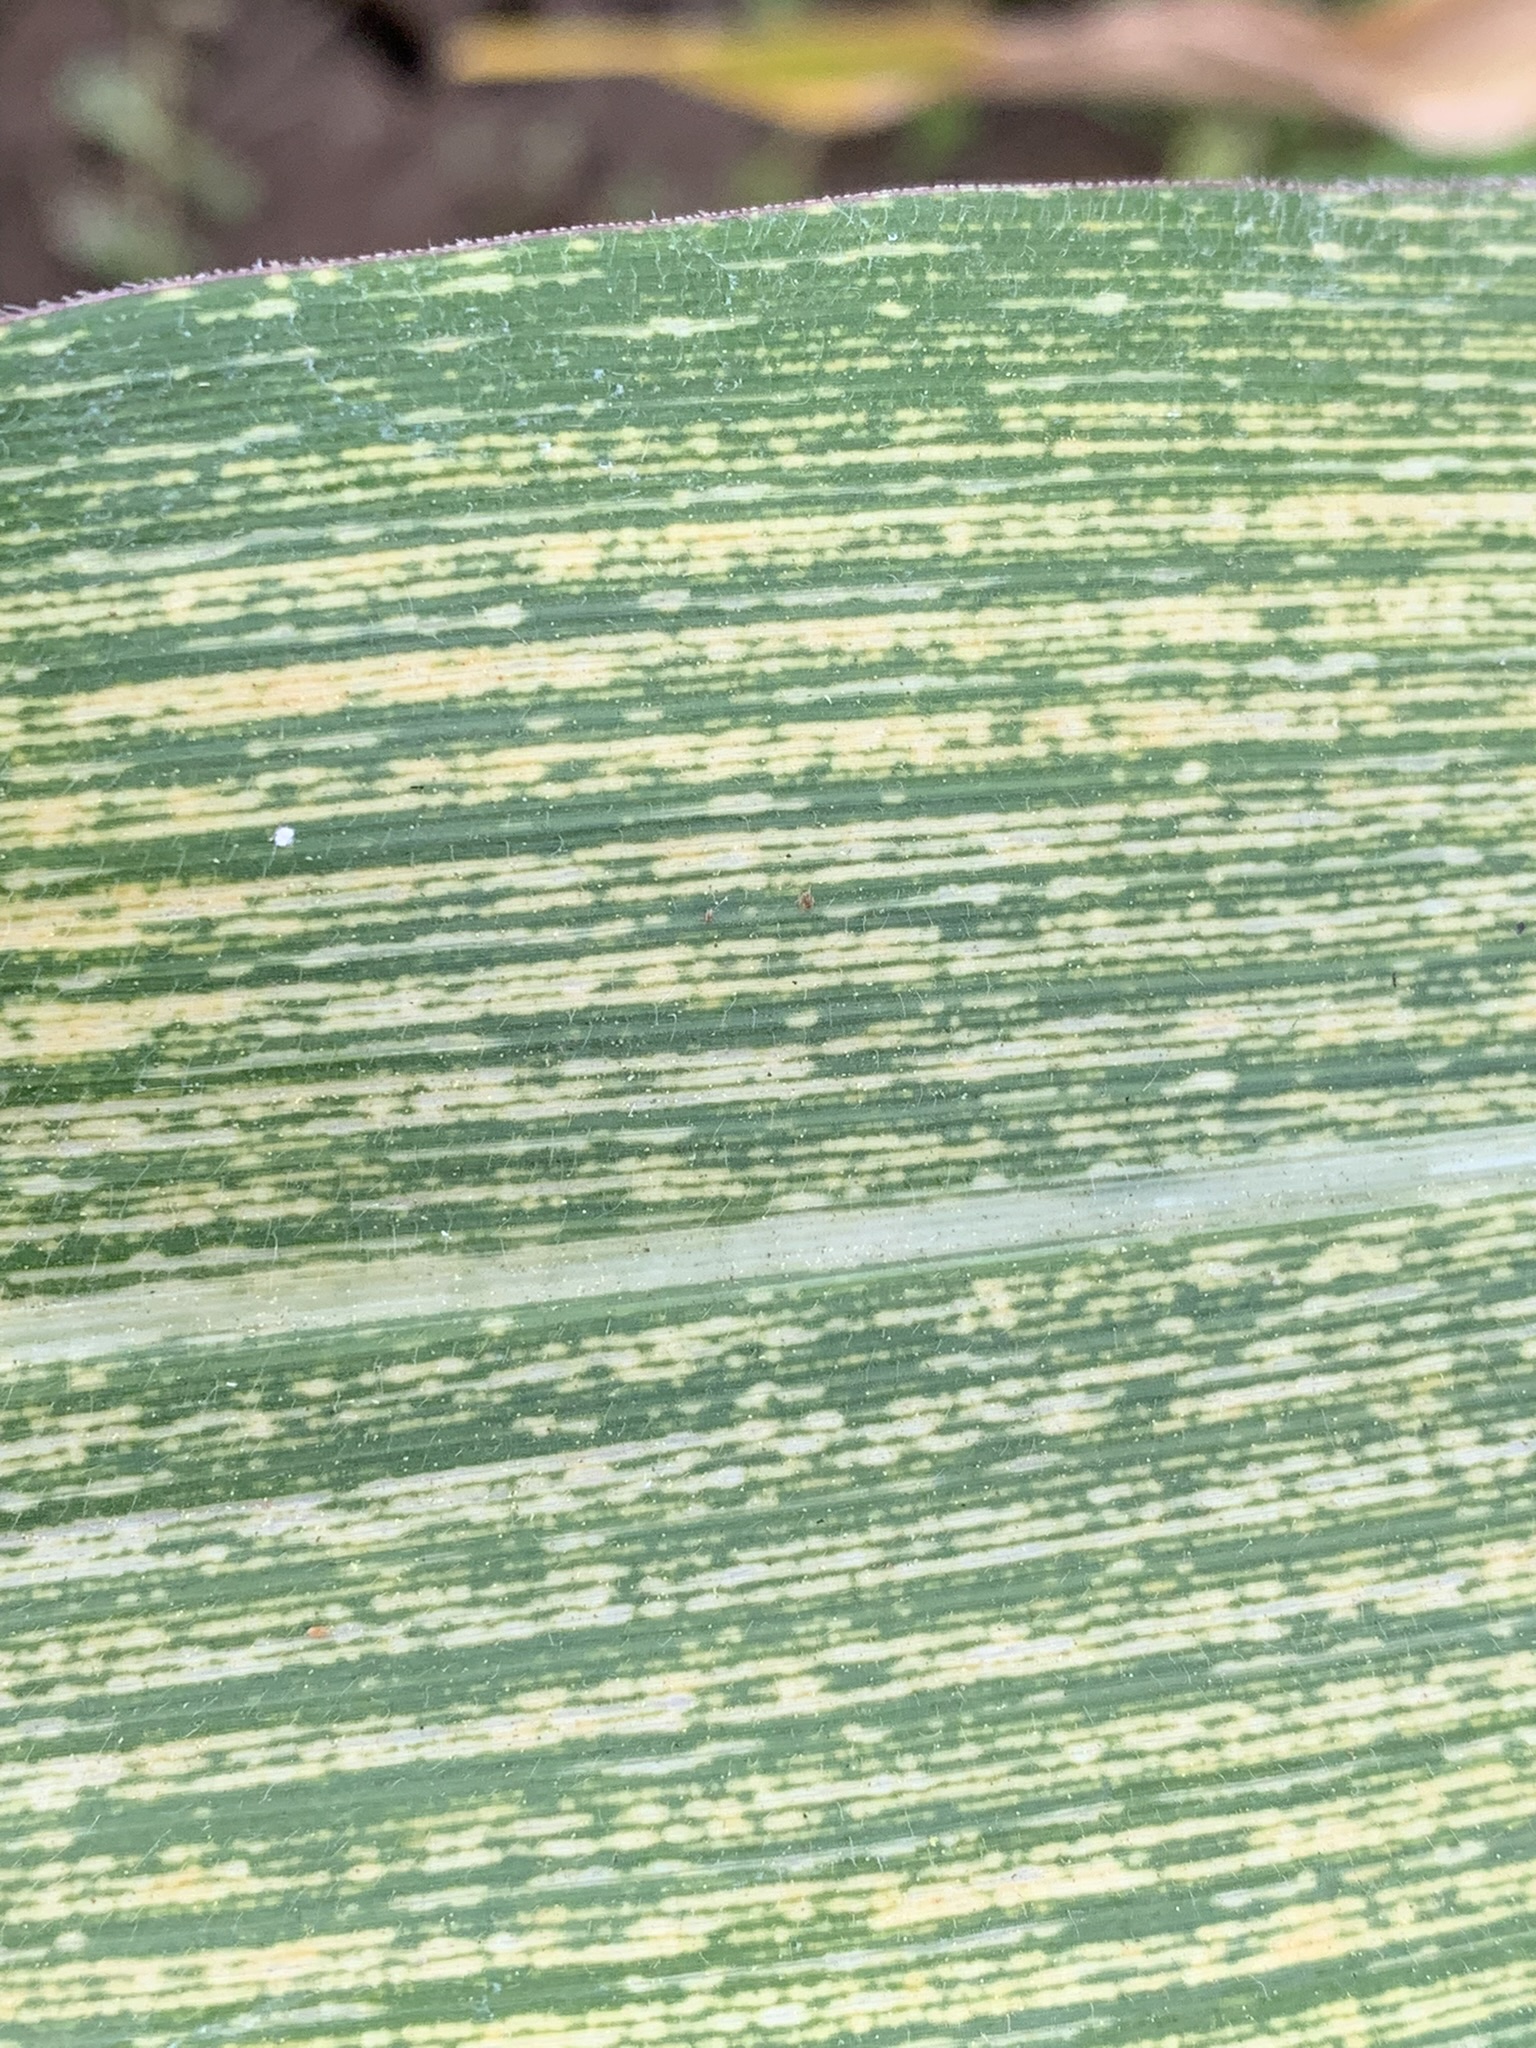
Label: MSV